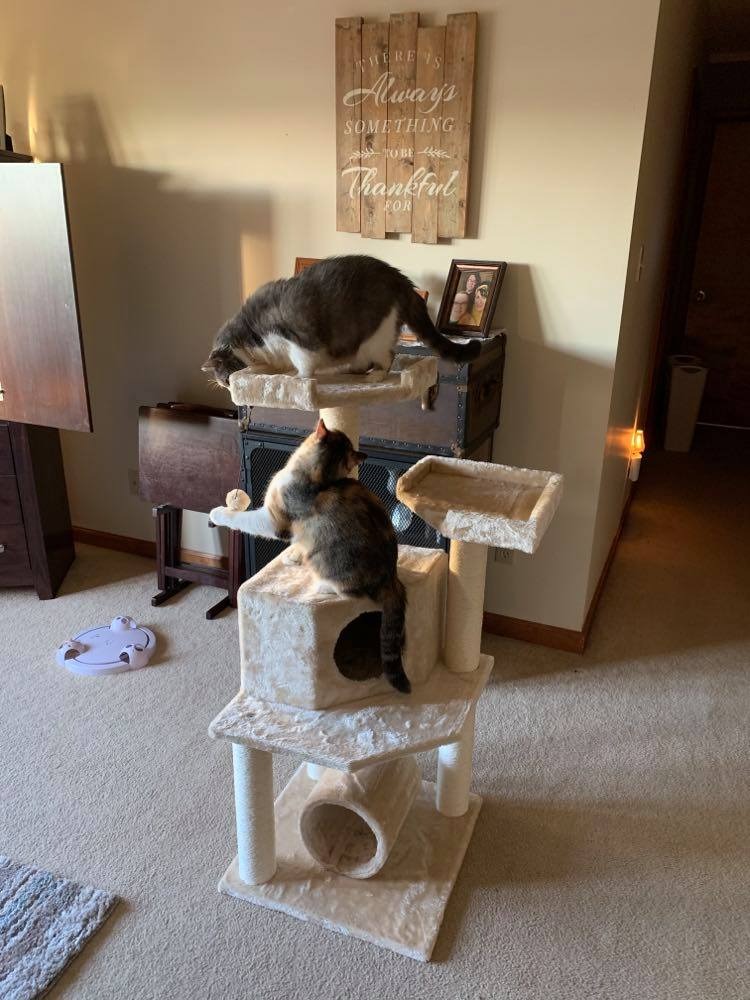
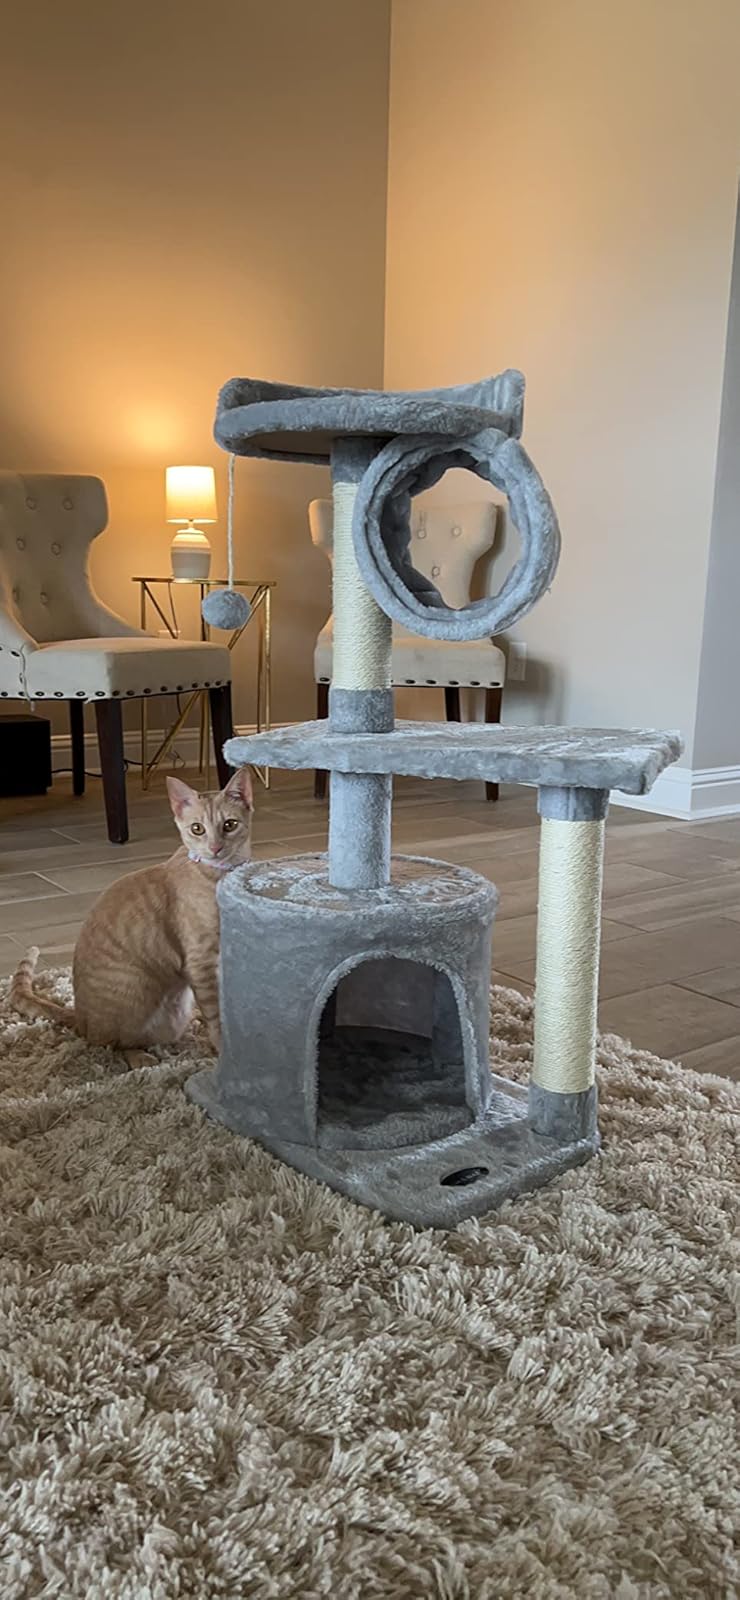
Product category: items_cat tree
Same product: no